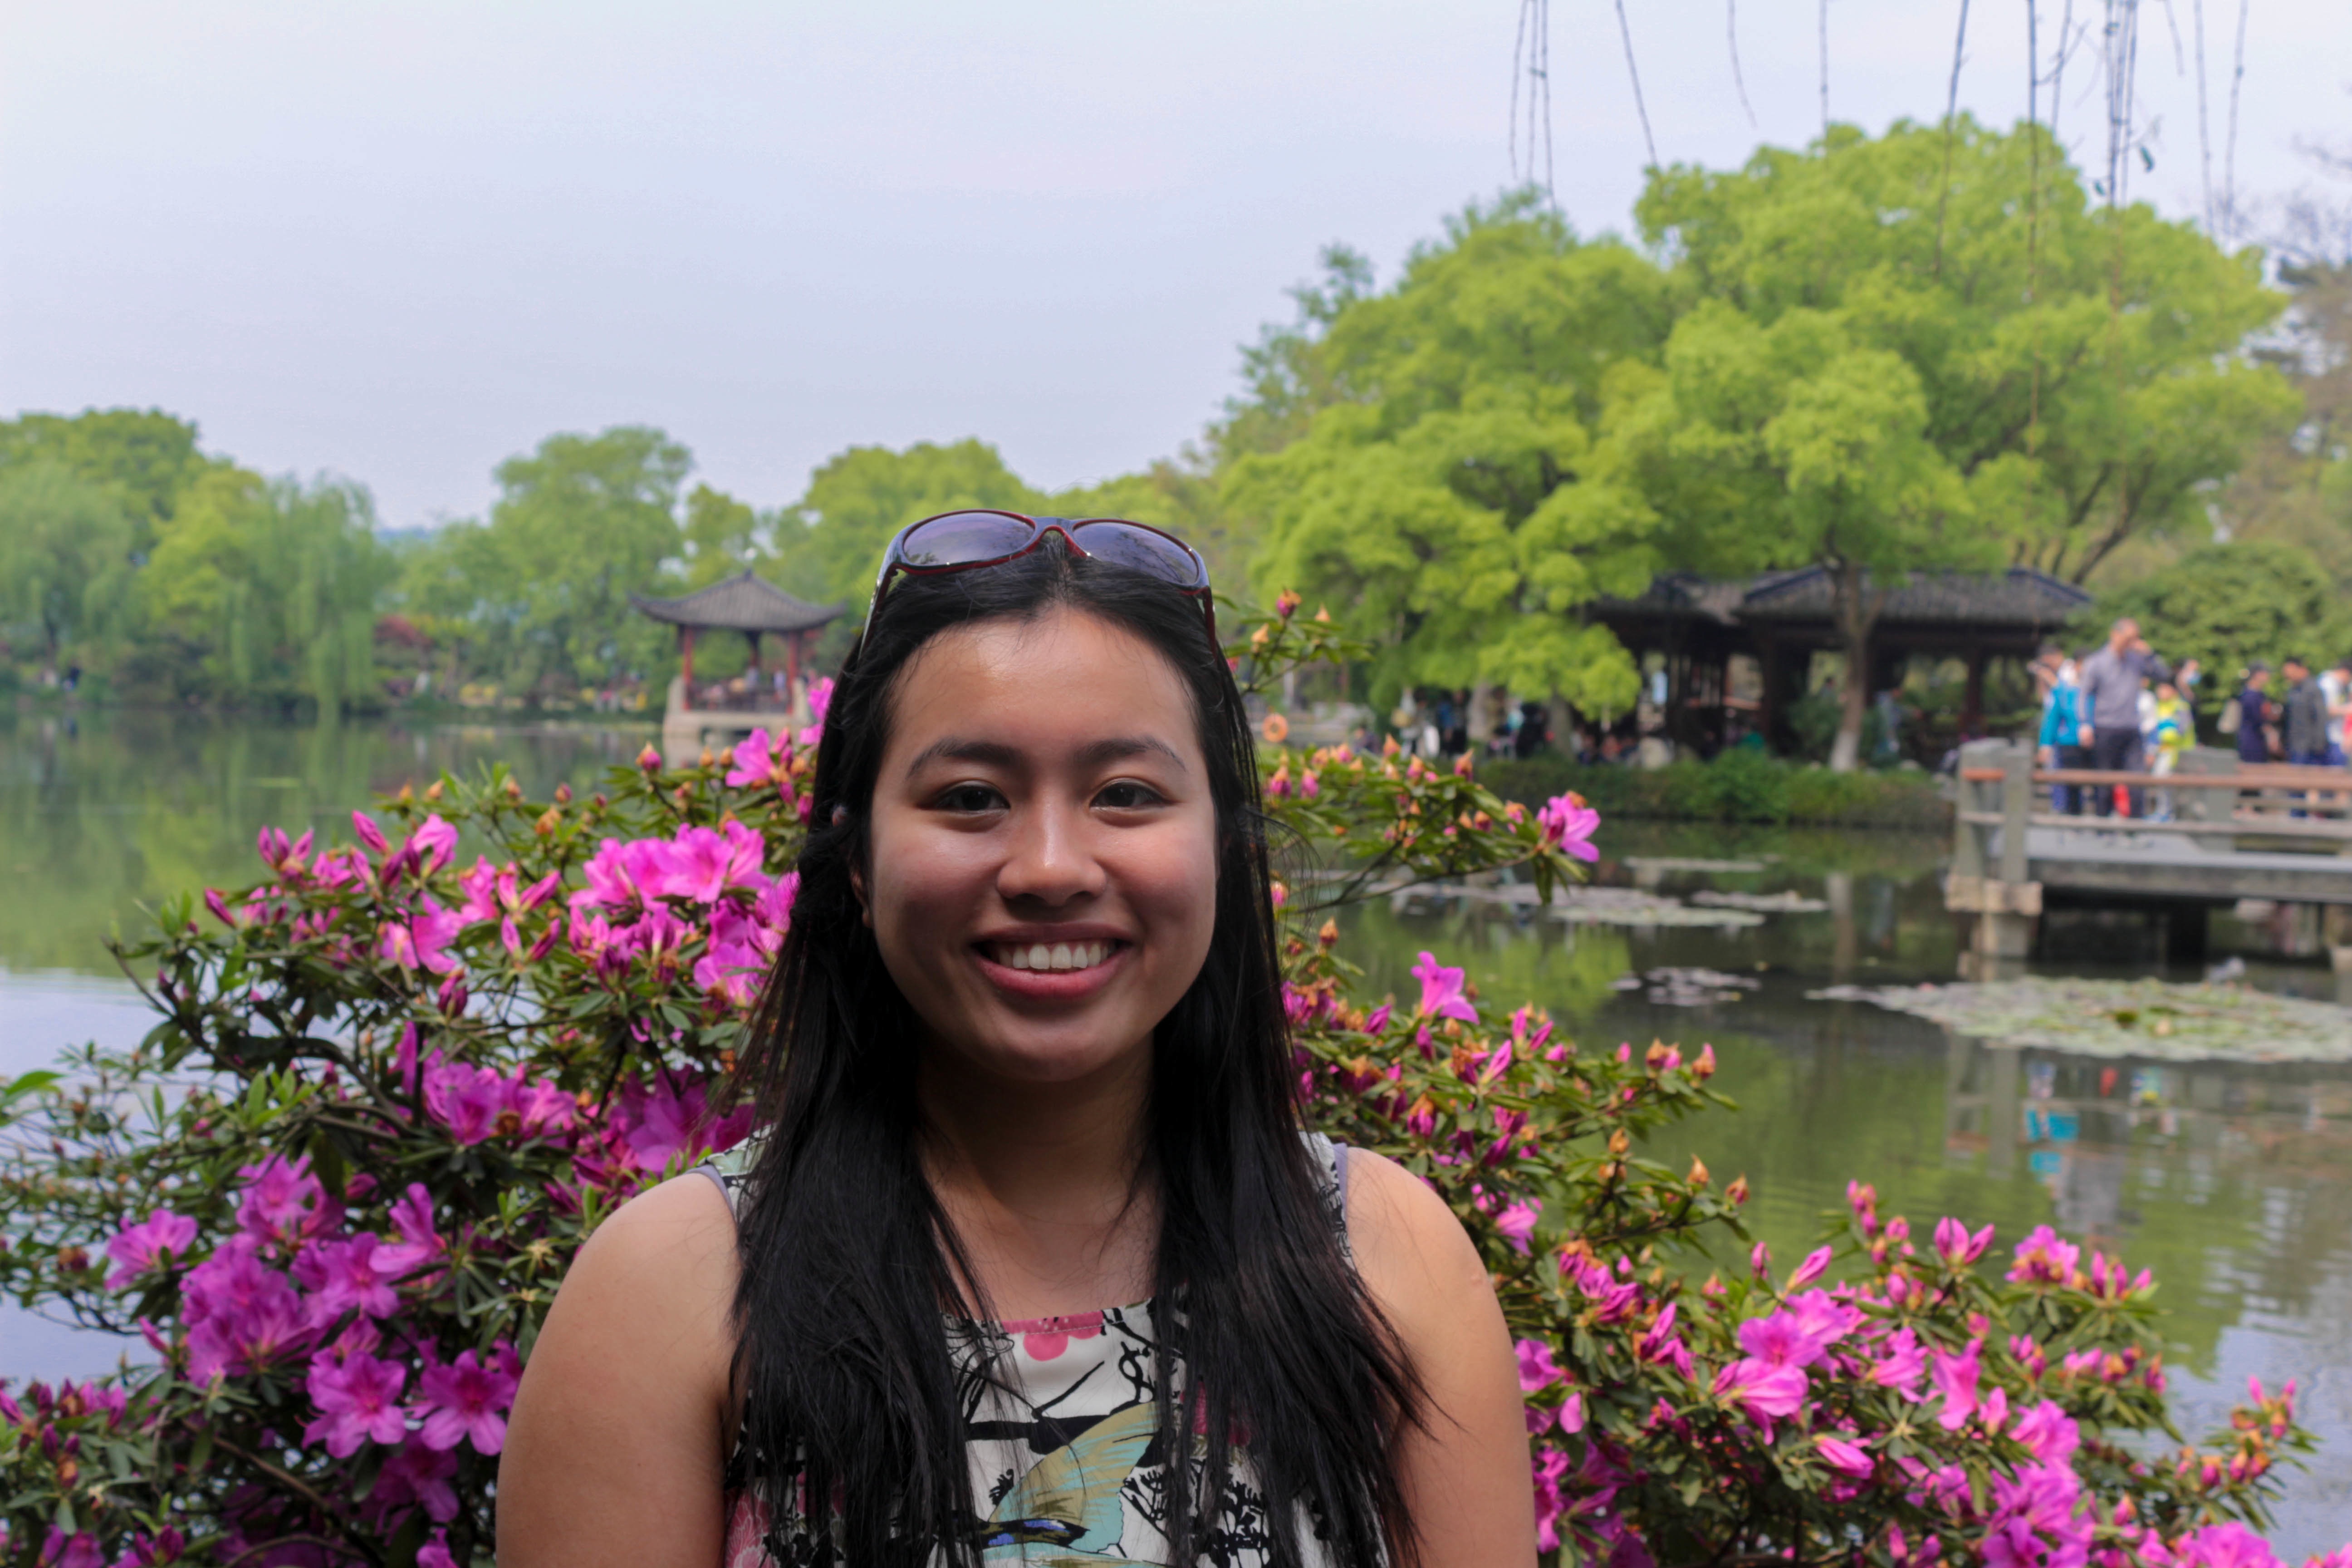
people, plant, flower, spring, garden